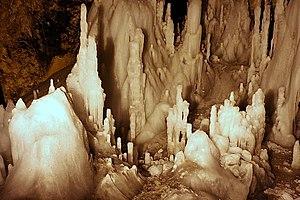
En Roumanie, le pays des Moți est une région traditionnelle située dans les monts Apuseni. Elle est administrée par plusieurs départements.
Les Carpates constituent la partie orientale de l’ensemble montagneux situé au centre de l’Europe, dont les Alpes constituent la partie occidentale. Les Carpates et les Alpes partagent les mêmes origines tectoniques et géologiques. Les Carpates s’étendent d'ouest en est sur les territoires de l’Autriche, de la Tchéquie, de la Hongrie, de la Slovaquie, de la Pologne, de la Serbie, de la Roumanie et de l'Ukraine.